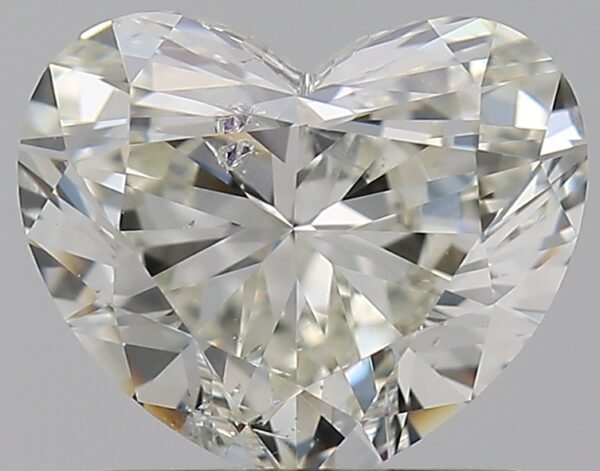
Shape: heart
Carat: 1
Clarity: SI2
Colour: K
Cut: VG
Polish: EX
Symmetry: VG
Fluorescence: M
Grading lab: GIA
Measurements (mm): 5.82 x 6.93 x 3.84